Consecration and entrustment to Mary

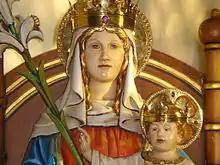
Our Lady of Walsingham

The title of "Mary's Dowry" as applied to England dates back to Edward the Confessor, and was formally proclaimed in 1399 by Archbishop of Canterbury Thomas Arundel. Eight years before, during the Peasants' Revolt of 1381, the fourteen-year-old King Richard II of England had entrusted his kingdom to the Virgin Mary in a ceremony at Westminster Abbey. The bishops of England consecrated the country to Mary in 1893. The re-dedication of England as the "Dowry of Mary" took place 29 March 2020 at the shrine of Our Lady of Walsingham.